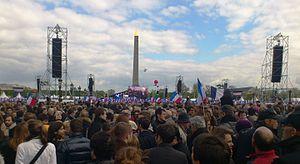
Une semaine avant le premier tour de la présidentielle, le 15 avril 2012, Nicolas Sarkozy a tenu un meeting en plein air sur la place de la Concorde, là même où il avait célébré sa victoire en 2007.